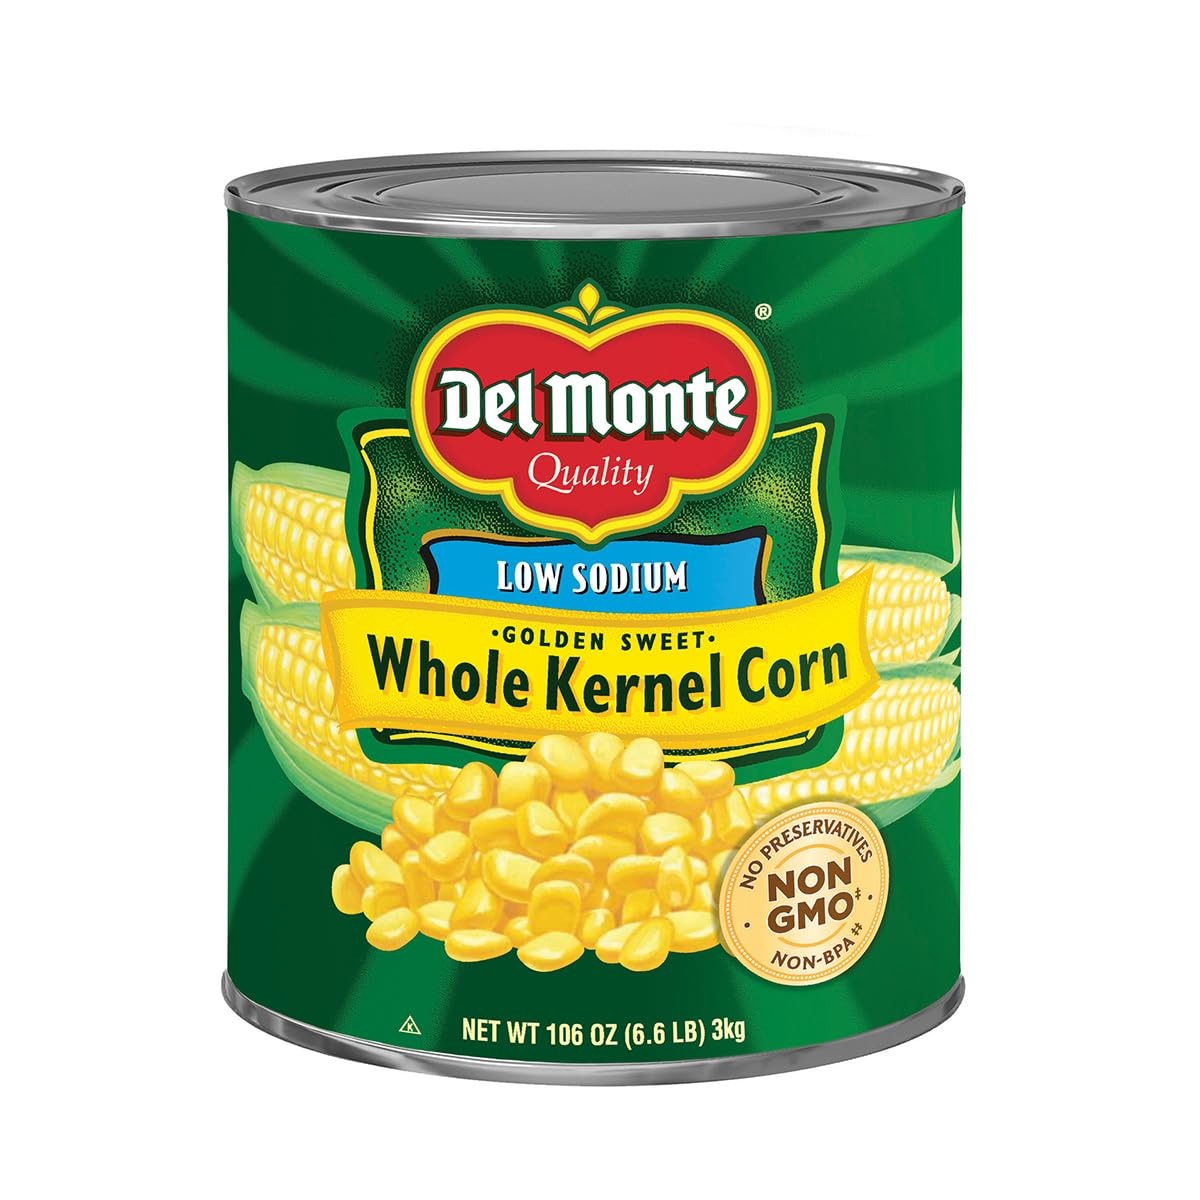
Item Name: Del Monte Golden Sweet Whole Kernel Corn, 101 Ounce Can - 6 per case.
Bullet Point: Low Sodium, Kosher, Country Of Origin: United States
Product Description: Features: Picked and packed at the peak of ripeness for naturally supersweet flavor with half the salt of the regular variety. Enjoy a taste of summer, year round.
Value: 606.0
Unit: Ounce

Price: 106.22